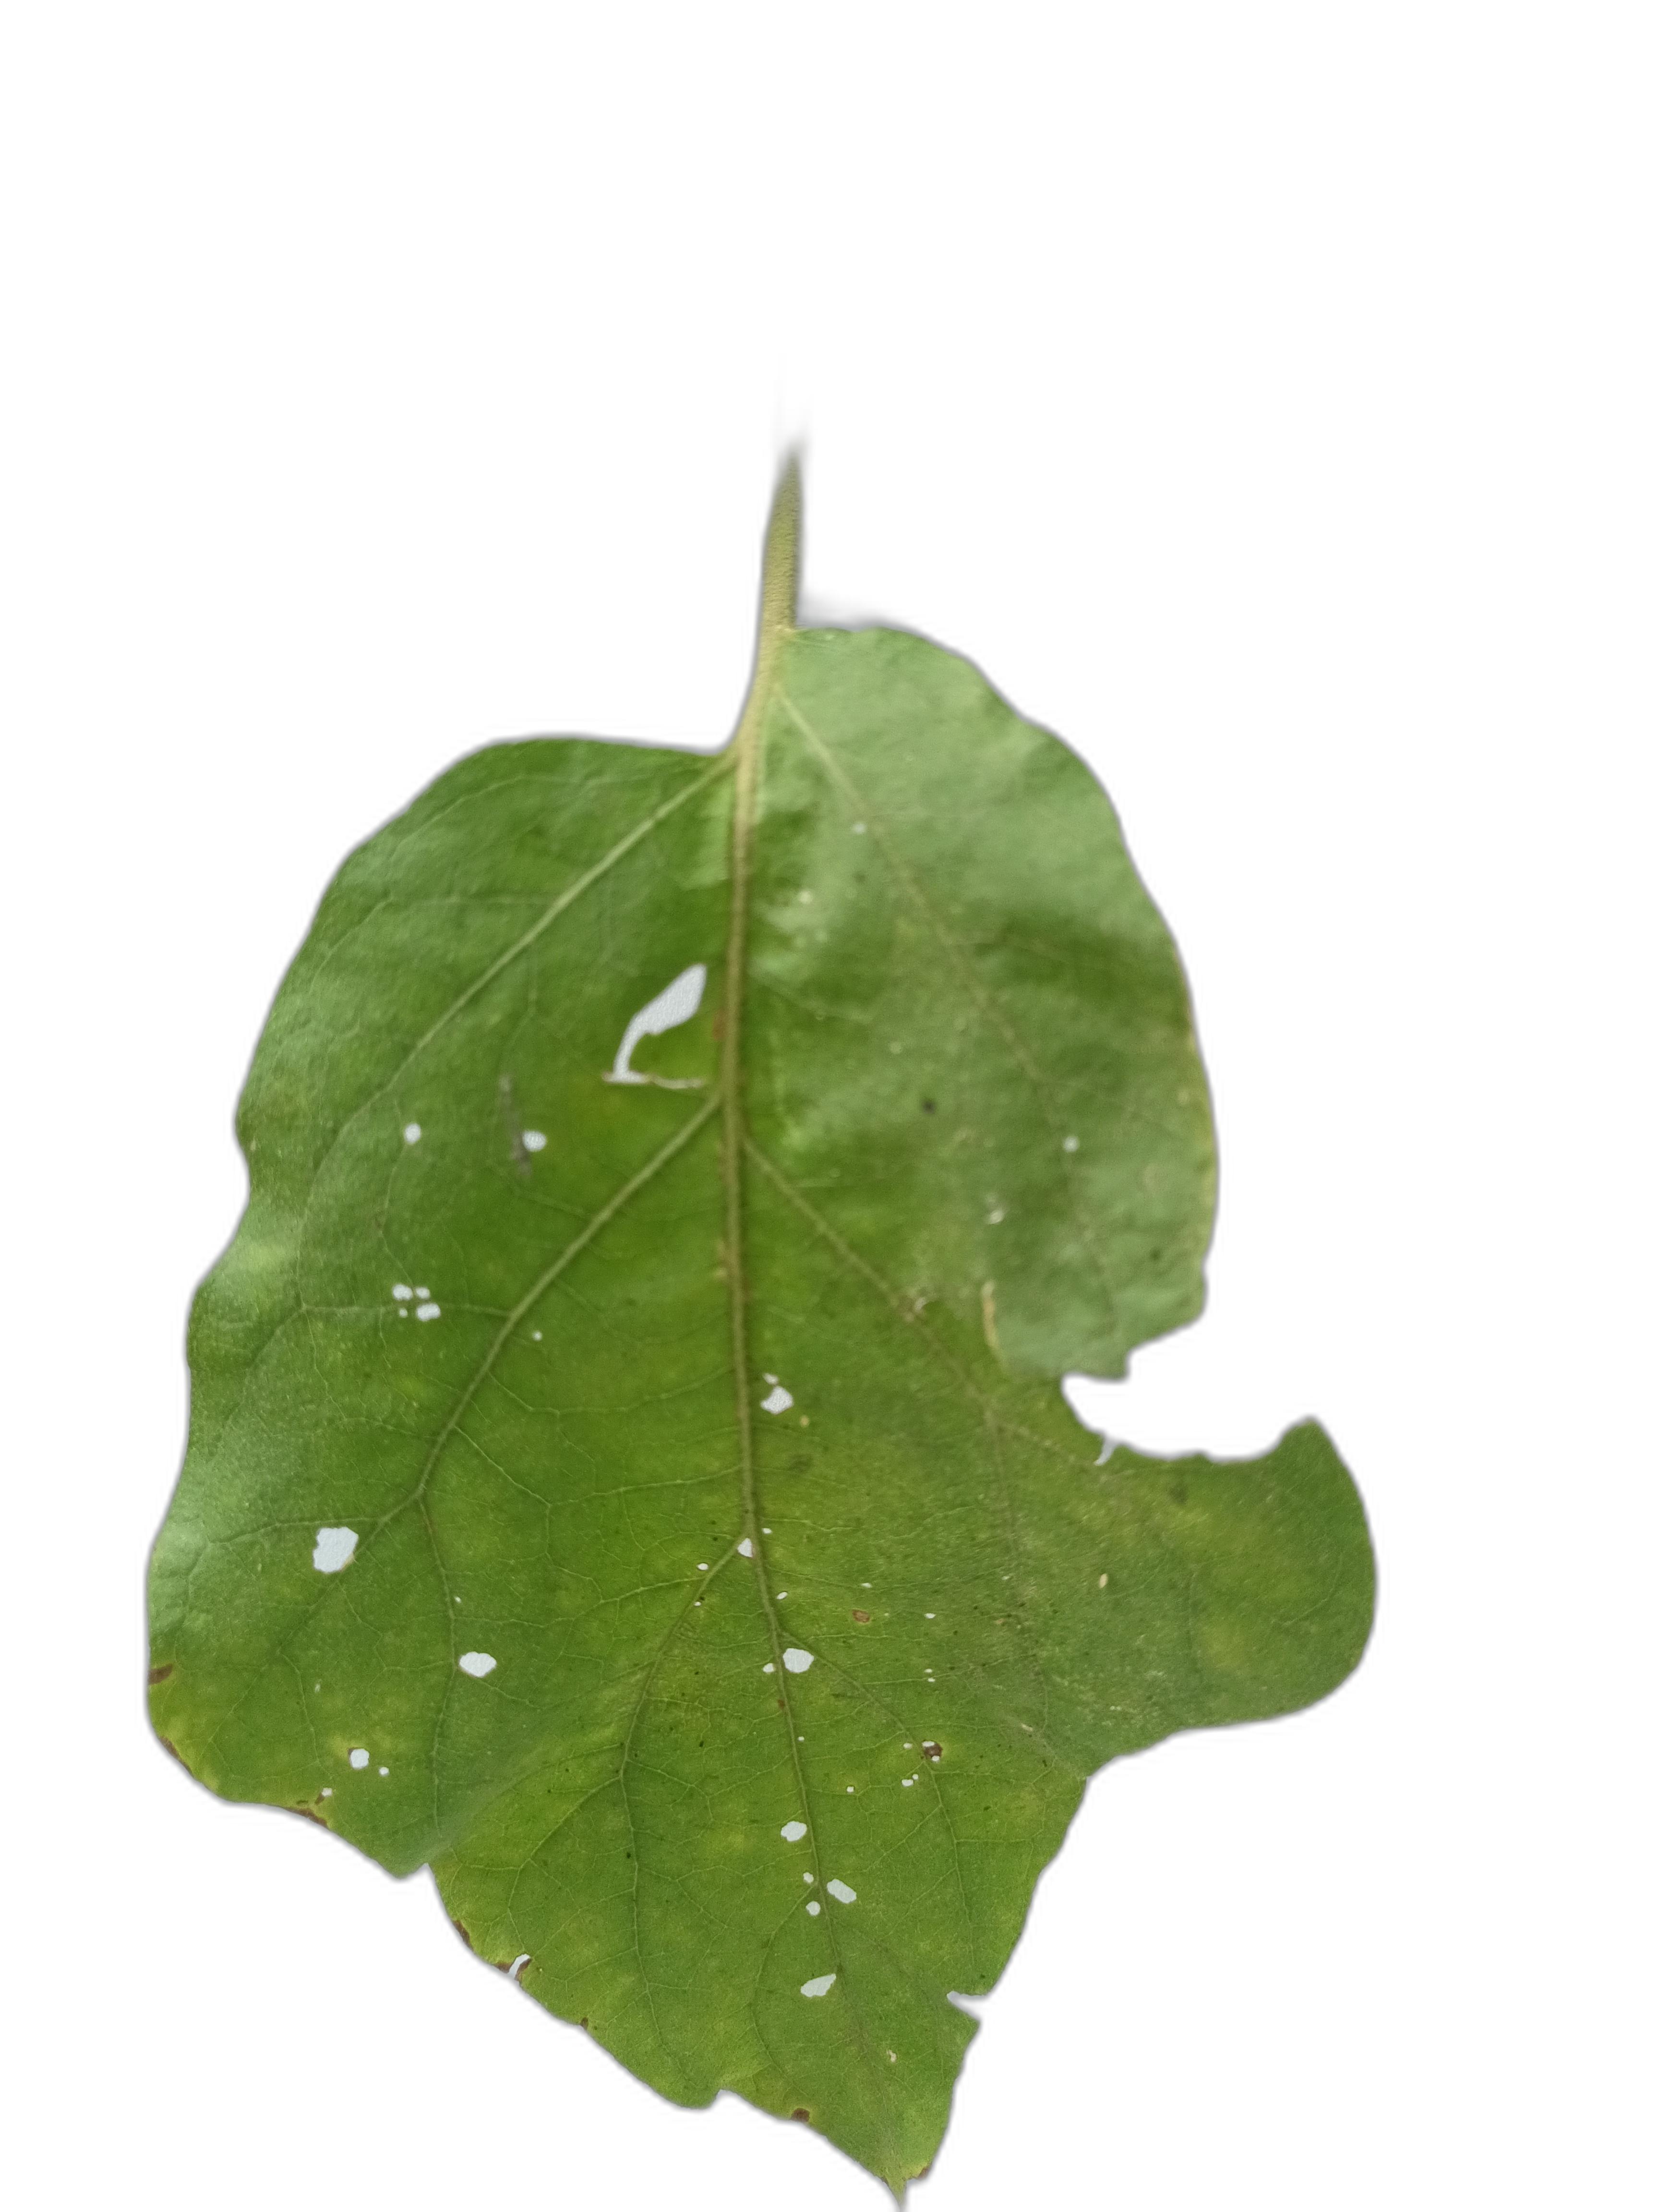
Label: Insect Pest Disease